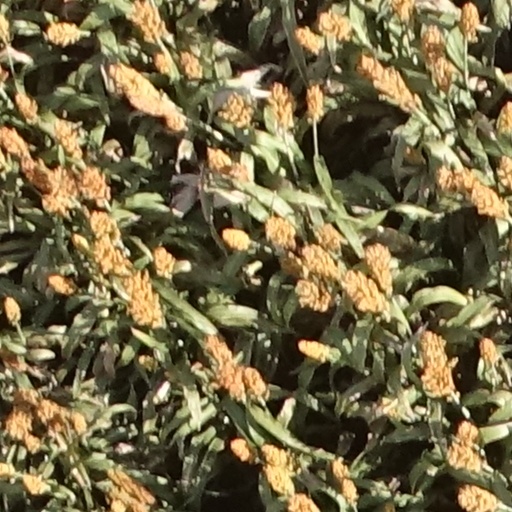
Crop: sorghum